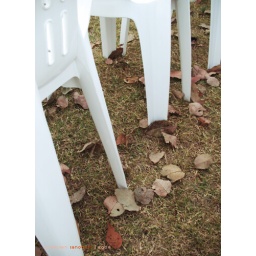
Evidently, it is a photo of dead leaves on the ground underneath a row of white plastic chairs.